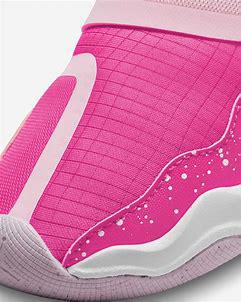
Brand: Jordan
Model: 23 7